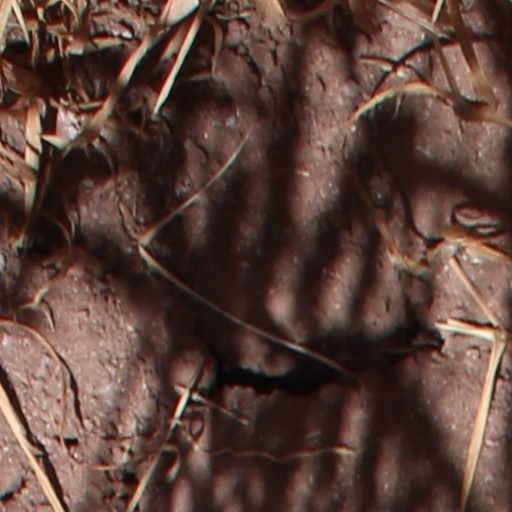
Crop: wheat